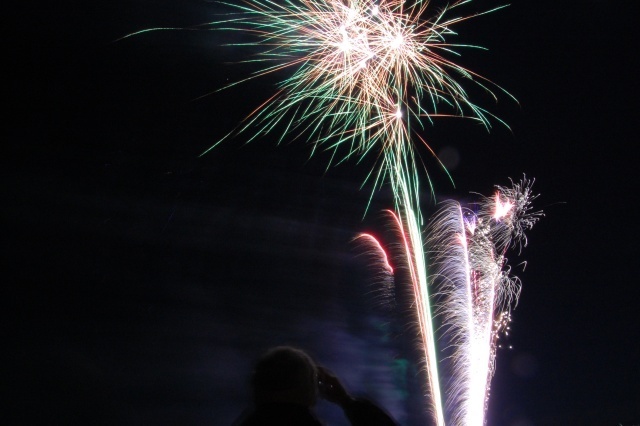
Label: not_food